JK Tallinna Kalev

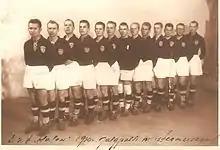
Kalev's championship-winning team in 1930

In the 1920s, the newly formed Estonian Football Championship was dominated by Tallinn sides Kalev, Sport and TJK. The derby matches between the clubs drew thousands of spectators. Kalev won their first league title in 1923. The team included Estonian internationals such as Eduard Ellmann, Ernst Joll, Elmar Kaljot, August Lass and Arnold Pihlak, who went on to represent Estonia at the 1924 Summer Olympics. On 16 August 1925, the team suffered a serious setback when the board of the association expelled eight key players from the squad over their decision to play in the opening match of TJK's new ground without the board's permission. The players subsequently joined TJK.